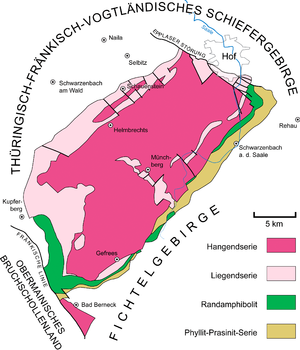
Le plateau de Münchberg se dresse au nord-est de la Bavière. La ville de Münchberg en occupe le centre géographique.